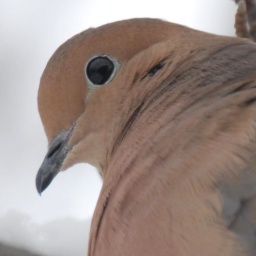
The doves wait in a nearby tree when they are done eating for a while.